Women's Australian rules football

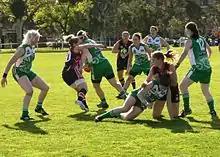
A match between Ireland and the US in the women's division of the 2011 Australian Football International Cup

The first full international game was held between the USA Freedom and Team Canada in Vancouver on Saturday 4 August 2007 in front of a crowd of almost 2,500.